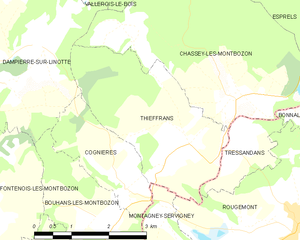
Carte des communes françaises